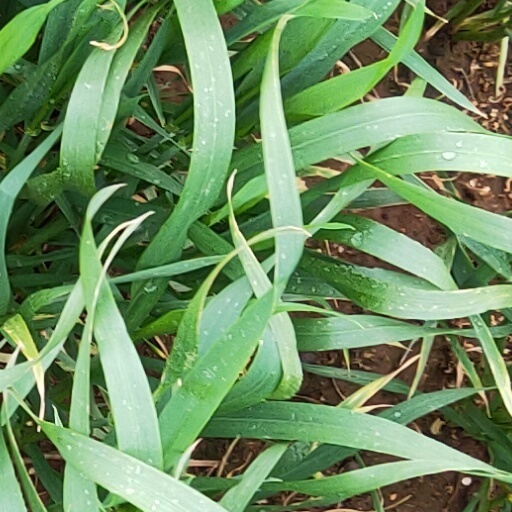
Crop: wheat